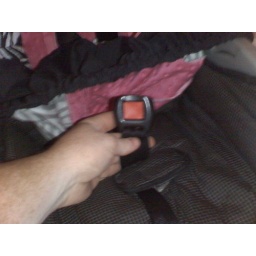
buckle under car seat